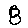
Label: 8